Park Place, Houston

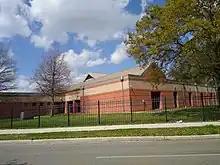
Park Place Regional Library

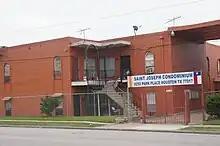
Saint Joseph Condominium

Park Place is a subdivision located in Houston, Texas, United States.